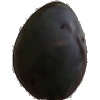
Label: Plum 3